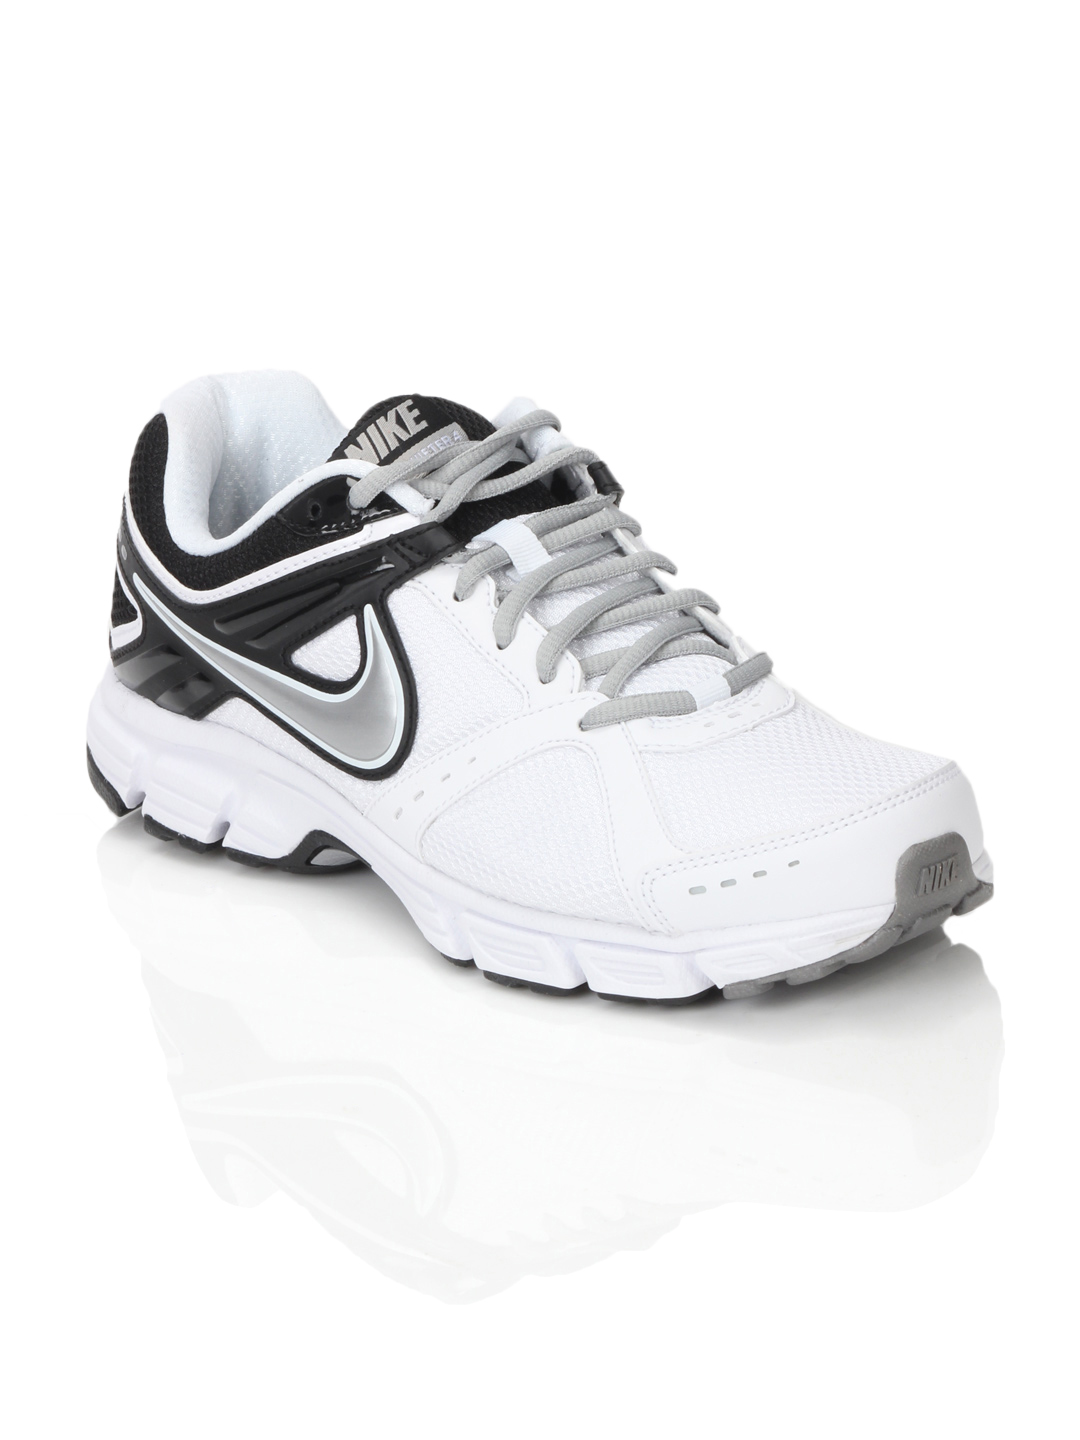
Nike Men Downshifter White Sports Shoes
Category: Footwear / Shoes / Sports Shoes
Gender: Men
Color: White
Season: Summer 2012
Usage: Sports